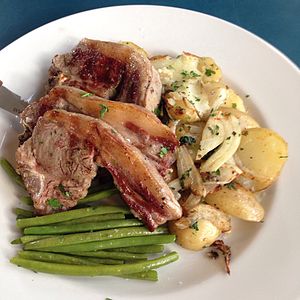
Kotelet
En kotelet er en få cm tyk skive kød, der udskæres af kammen. Den kan forblive på ribbenet. De mest almindelige er svinekoteletter, kalvekoteletter, oksekoteletter og lammekoteletter. Midterstykket af laks i skiver kaldes laksekoteletter. Svinenakken anvendes også til koteletter. De mangler naturligvis ribben, men kaldes nakkekoteletter.